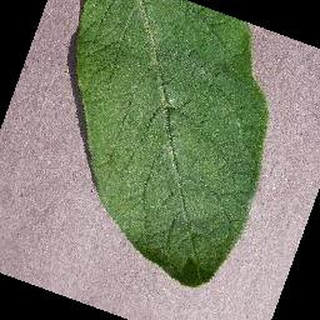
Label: healthy_potato